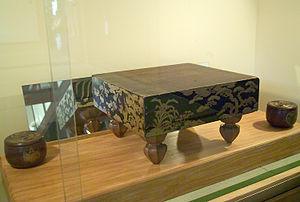
L'histoire du jeu de go au Japon à l'époque d'Edo est marquée par les quatre maisons de go, quatre académies dédiées à ce jeu, qui furent instituées, subventionnées et contrôlées par l'État à partir du début du shogunat Tokugawa, suivant le système iemoto commun à tous les arts traditionnels japonais.